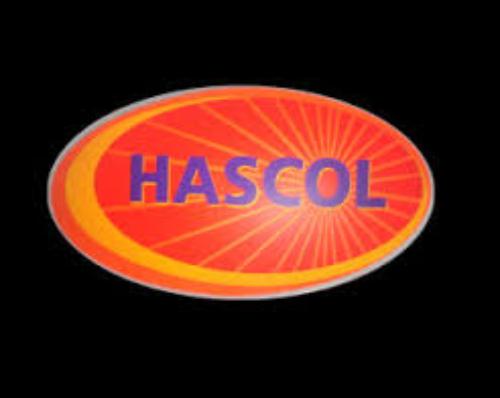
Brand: Hascol Petroleum
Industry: Transportation